Primeval series 4

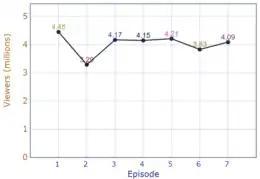

The production of the fourth and fifth series was announced by ITV on 29 September 2009. The first promotional trailer for the fourth series was released in November 2010. The fourth series averaged about four million viewers per episode, down from the five million of the third series and the over six million of the first and second series and considered somewhat disappointing by commentators. The most viewed episode was the first episode, with 4.45 million viewers, and the least viewed episode was the second episode, with 3.29 million viewers. The series ended with the seventh episode being seen by 4.09 million viewers.